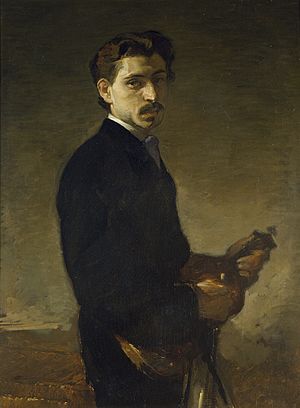
Ettore Pinelli
Ettore Pinelli malet af Eduardo Rosales i 1869.
Ettore Pinelli var en italiensk violinist og dirigent.